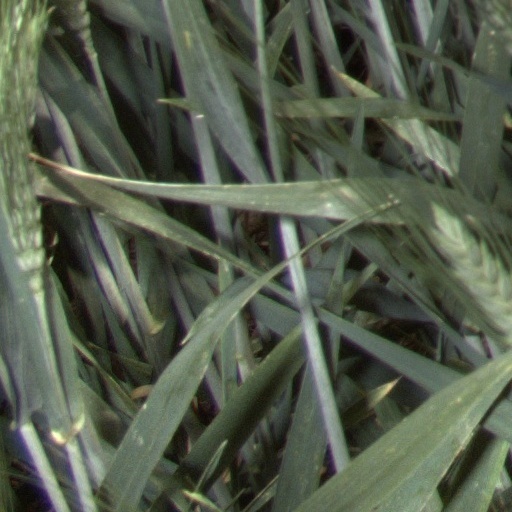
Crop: wheat